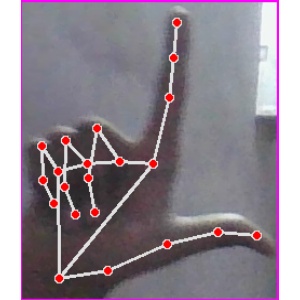
अक्षर: ल